Francis Marion Smith

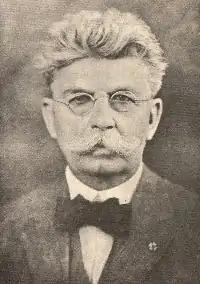
Francis Marion "Borax" Smith

Francis Marion Smith (February 2, 1846 – August 27, 1931) was an American miner, business magnate and civic builder in the Mojave Desert, the San Francisco Bay Area, and Oakland, California. He was known nationally and internationally as "Borax Smith" and "The Borax King", as his company produced the popular "20-Mule-Team Borax" brand of household cleaner.